Aisan Daulat Begum

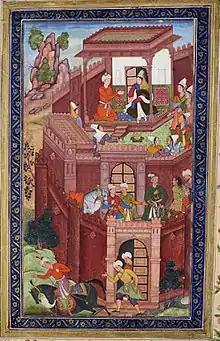
Babur seeks his grandmother Aisan Daulat Begum's advice

Aisan Daulat Begum contributed a lot to the making of Babur a disciplined and preserving man. She was virtually his counselor through his early struggle to hold Farghana. In 1494, when Umar Shaikh Mirza II died, Babur was an insecure boy of about of eleven years old. He found himself surrounded by enemies from his own families, who were keen on ousting him from his father's principality of Farghana. Right from that time, Aisan Daulat Begum was constantly by her grandson's side, guiding him and helping him overcome many a political crisis. In her hands lay the real administrative power and control of the state affairs and Babur always took her advice in these matters. Old officers were reshuffled and new officers were put in charge of the administration of many areas like Andijan, Aush, Akhsi and Marghinan.